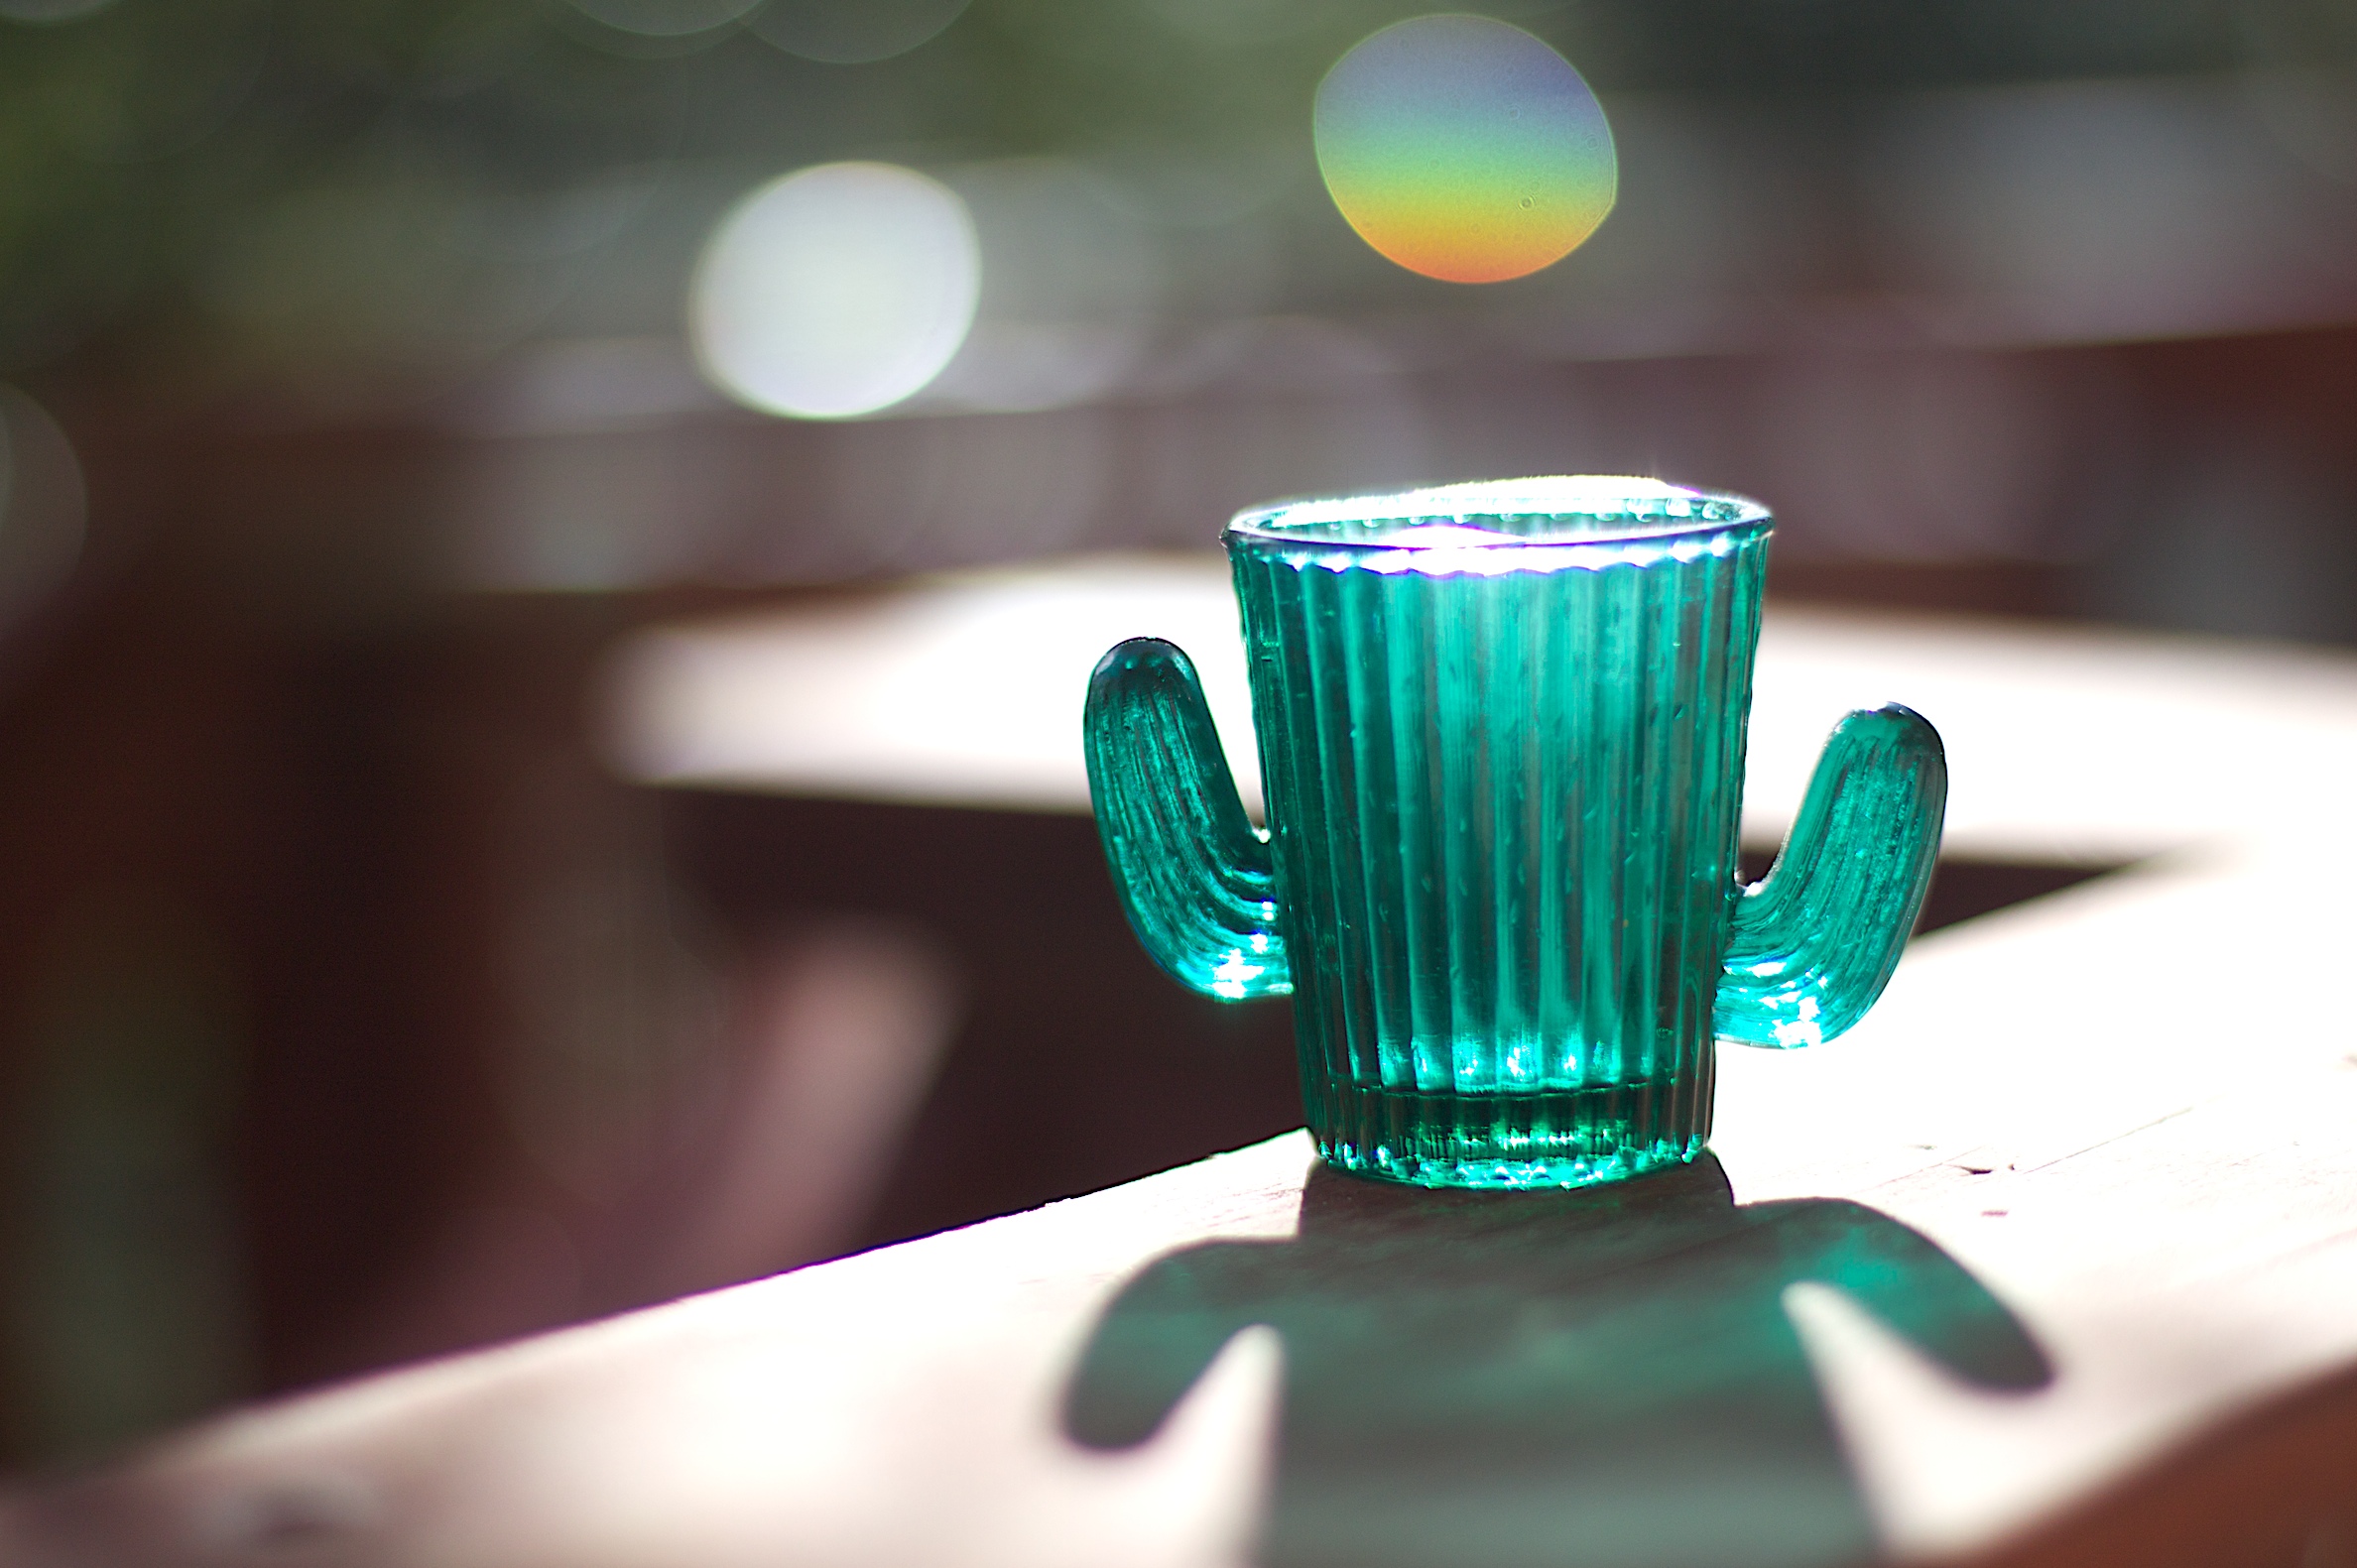
light, bokeh, white, glass, green, color, drink, blue, black, lighting, close up, jewellery, macro photography